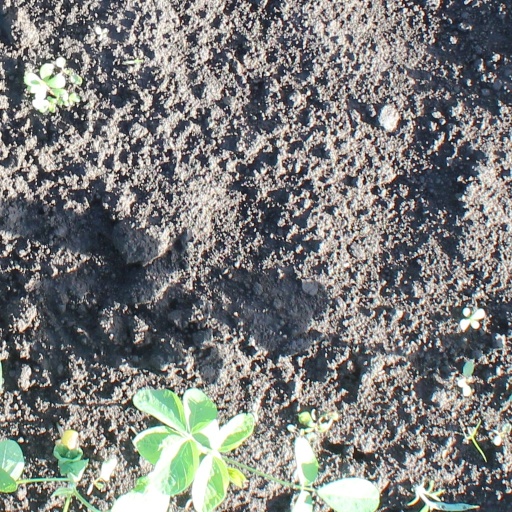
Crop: soybean